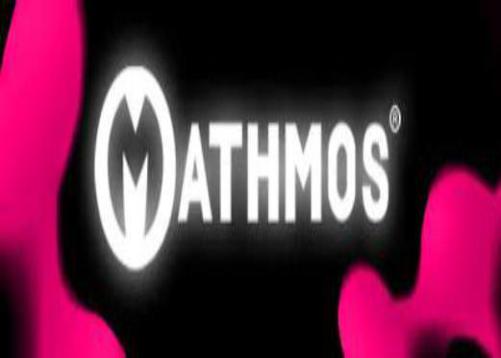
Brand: mathmos
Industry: Necessities